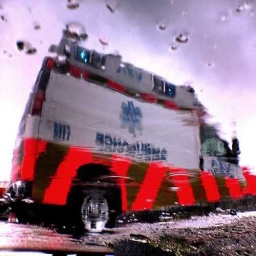
Label: ambulance